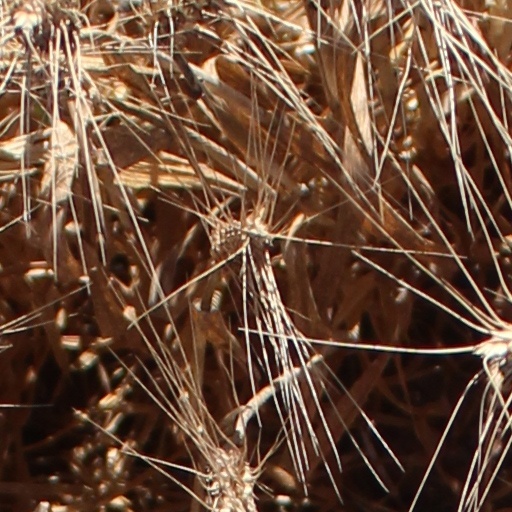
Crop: wheat